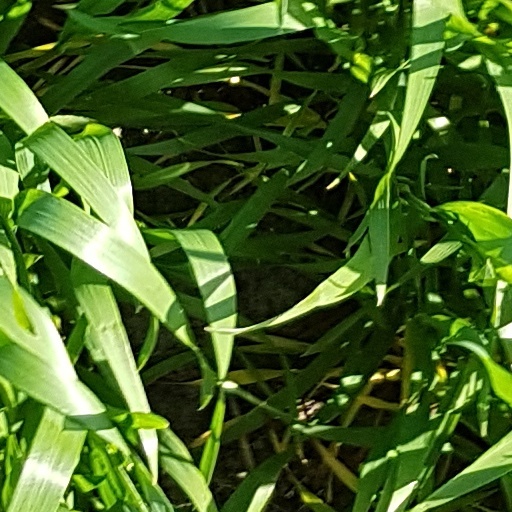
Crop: wheat